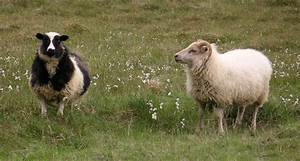
Label: pecora